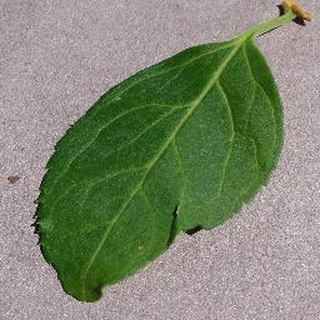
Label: healthy_cherry